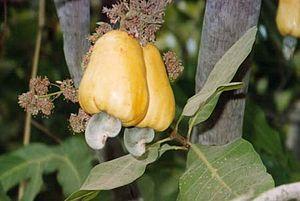
L'anacardier ou pommier-cajou, est une espèce de petit arbre de la famille des Anacardiaceae, originaire d'Amérique tropicale, et cultivé en zone tropicale pour sa production de noix de cajou et de pomme de cajou.